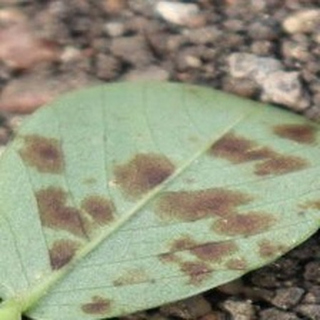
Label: groundnut_rust